Katowice

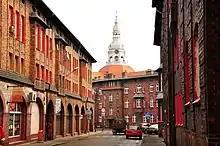
Nikiszowiec, a historic workers' housing estate

Judaism has historically been present in Katowice since at least 1702. First synagogue, designed by a local architect Ignatz Grünfeld, was consecrated on 4 September 1862, while the Jewish cemetery was established in 1868. Dr. Jacob Cohn was the first rabbi of Katowice, appointed to this function on 6 January 1872 and holding it until 1920s. Zionism was strong in Katowice, and in 1884 the city was the place of the Katowice Conference, the first public Zionist meeting in history. On 12 September 1900, the Great Synagogue was opened.